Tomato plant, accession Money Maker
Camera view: tilt-top (135 deg); turntable rotation: 210 degrees
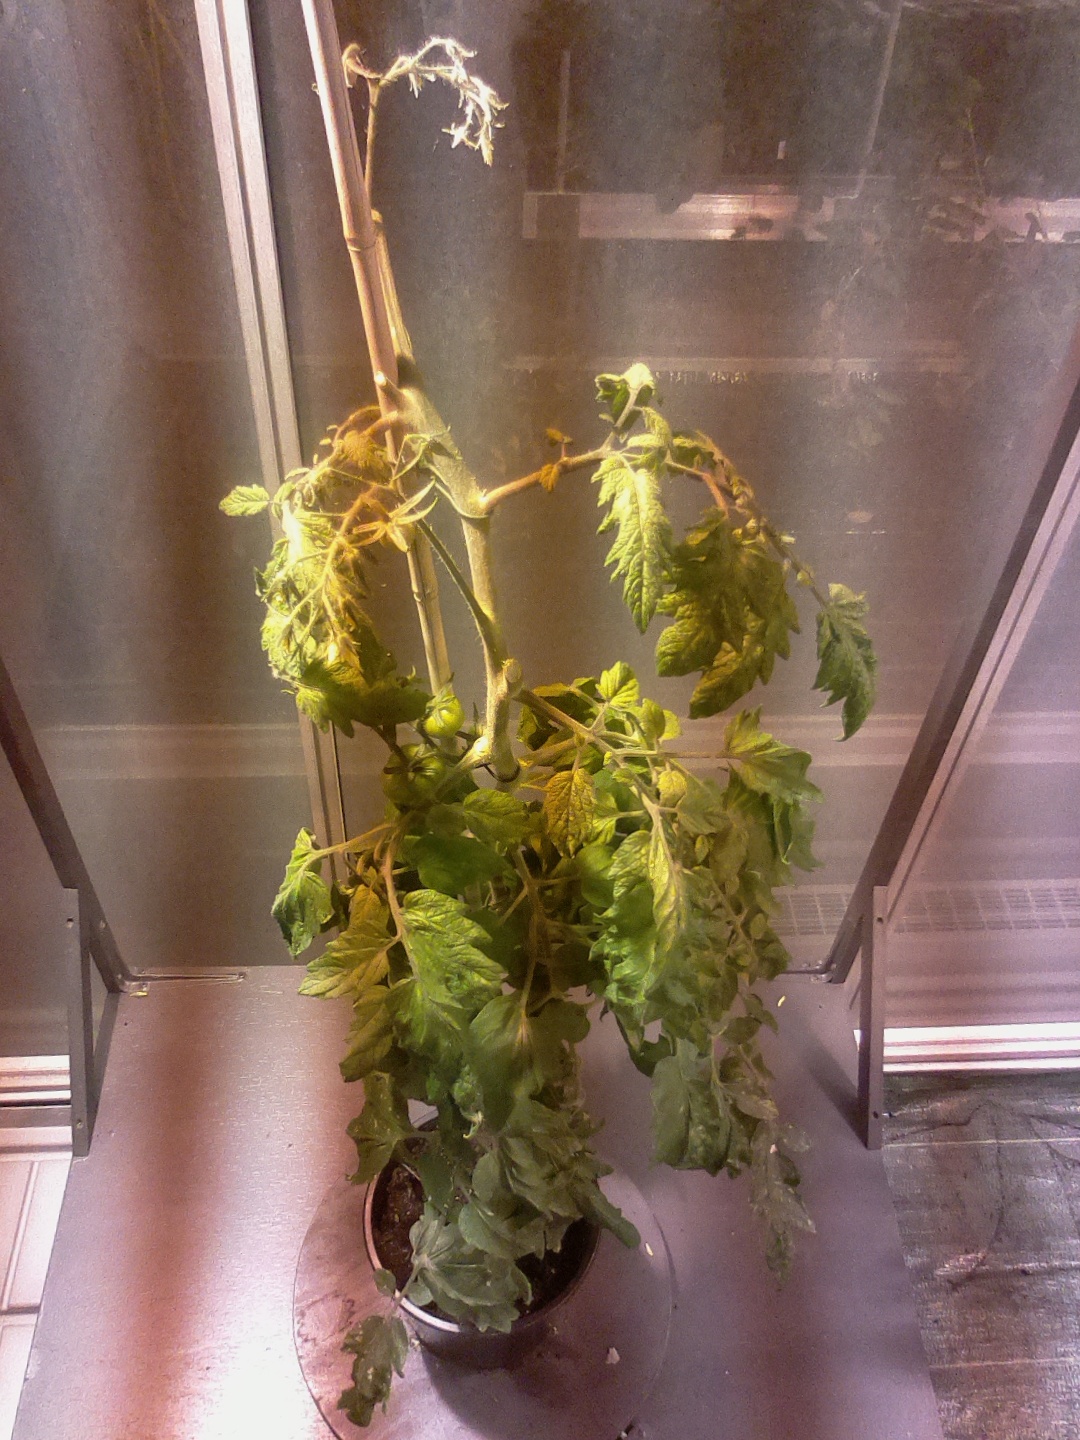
BBCH growth stage 75: 50%-60% of final fruit size